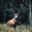
Label: deer